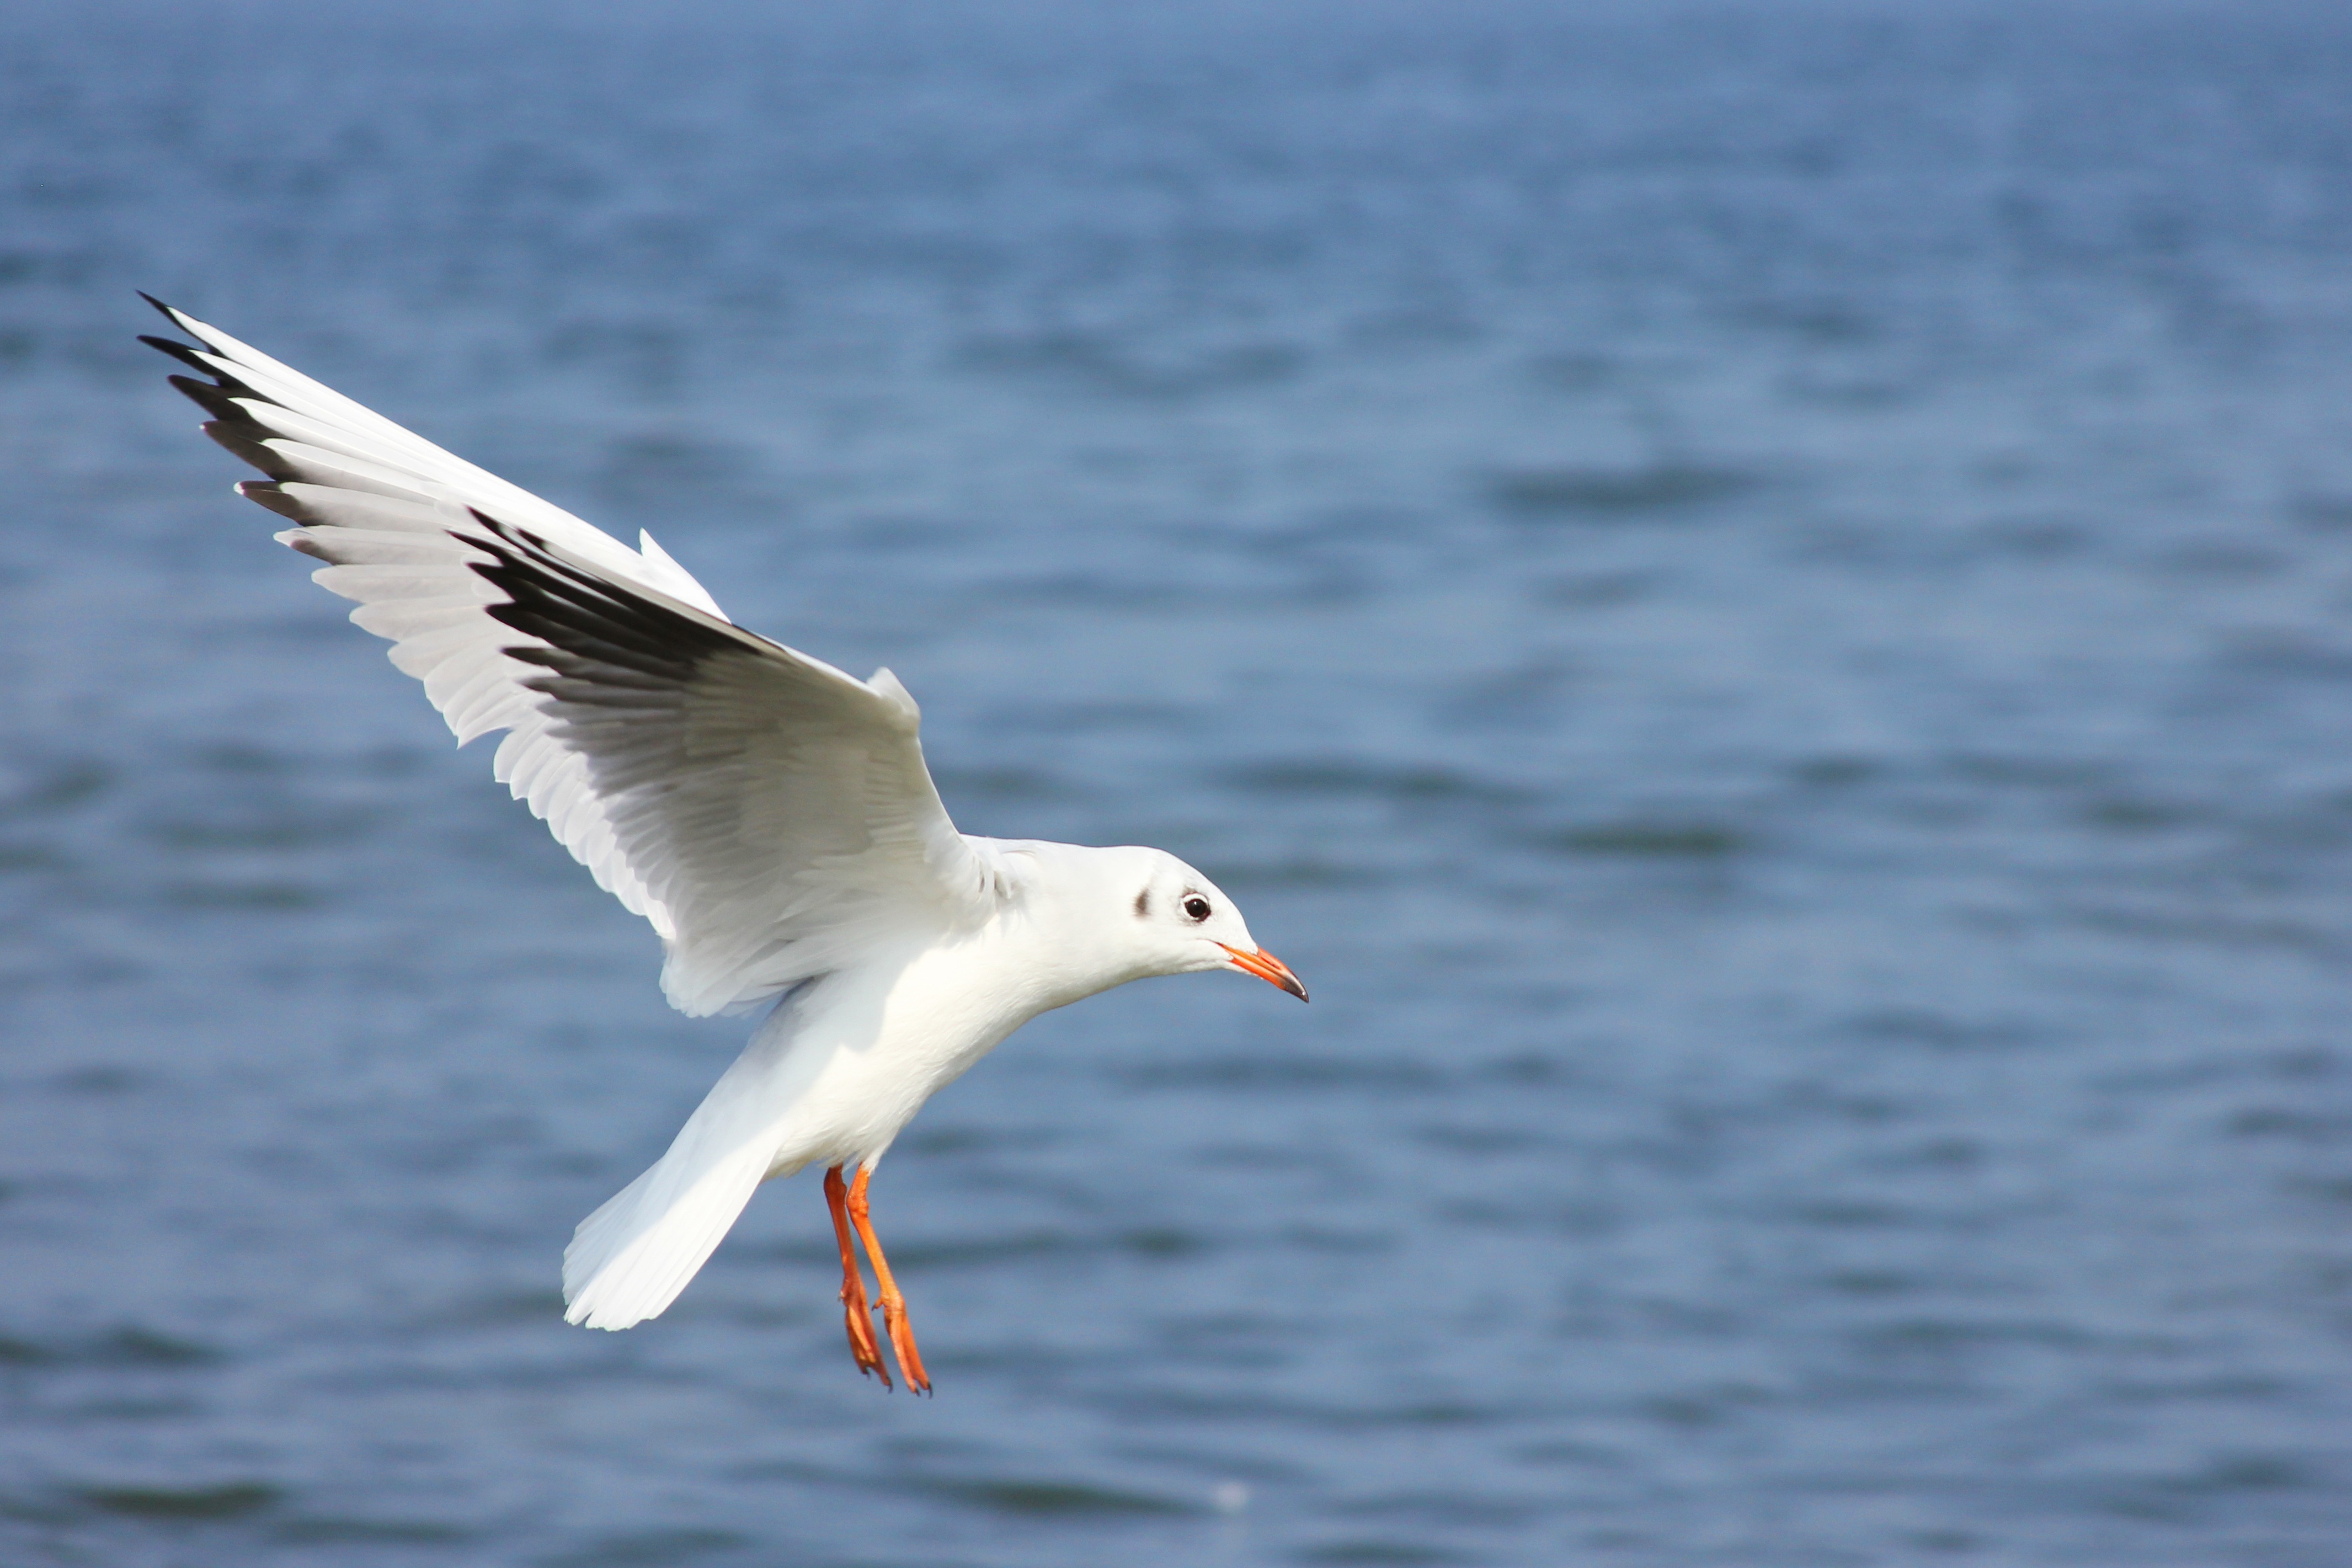
sea, coast, water, bird, wing, seabird, seagull, gull, beak, vertebrate, albatross, water bird, baltic sea, charadriiformes, european herring gull, great black backed gull